2010 United States House of Representatives elections in New York

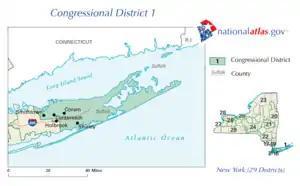

Democratic, Working Families and Independence incumbent Tim Bishop was challenged by Republican and Conservative Party nominee Randy Altschuler, a local businessman. It was the last undecided congressional election in the country when Altschuler conceded on December 8, 2010.